Moidore

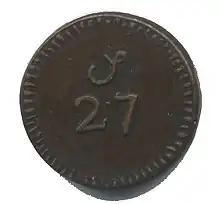
A coin weight for a moidore, indicating a sterling value of 27 shillings

Moidores circulated widely in England and her colonies, although the coin colloquially known as the moidore was in fact the double moidore. It was the principal coin current in Ireland at the beginning of the 18th century, and spread to the west of England. The single moidore was generally assigned a sterling value of about 13 shillings pence, and the double moidore one of about 27 shillings, or in Ireland 30 shillings.